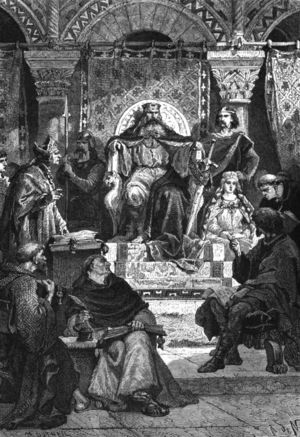
Illustration de Charlemagne présidant l'académie du palais pour l'ouvrage ""L'histoire de France
Alphonse de Neuville, pseudonyme d’Alphonse Marie Adolphe Deneuville, né le 31 mai 1835 à Saint-Omer et mort le 18 mai 1885 à Paris, est un peintre, dessinateur et illustrateur français.
Académie palatine est le nom qui a été donné par les Modernes à un cercle de lettrés dont s'entourait le roi des Francs, puis empereur d'Occident, Charlemagne. Ce groupe fut longtemps animé par le poète, savant et théologien Alcuin, à qui l'on attribue traditionnellement l'initiative de sa fondation, en 782. La dénomination « académie palatine » n'est pas synonyme d'« école palatine », expression qui est, quant à elle, attestée dans les sources, mais désigne le complexe scolaire d'Aix-la-Chapelle où l'élite franque faisait instruire ses enfants, des études primaires jusqu'aux études supérieures : il importe donc de bien distinguer entre la très réelle école du Palais et la très idéale « académie palatine », même si l'on retrouve les enseignants du Palais parmi les membres du cénacle de Charles.